László Seregi

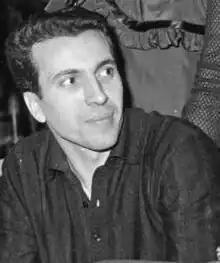
László Seregi

László Seregi (1929 – 11 May 2012) was a Hungarian dancer and choreographer who served as the primary choreographer of the National Opera of Budapest.